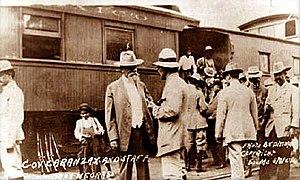
José Venustiano Carranza Garza né le 29 décembre 1859 à Cuatro Ciénegas dans l'État de Coahuila au Mexique et mort assassiné le 21 mai 1920 à Tlaxcalantongo, État de Puebla, est un homme d'État mexicain. Il fut président du Mexique de 1915 à 1920.
Le caféier vient de la province de Kaffa, en Éthiopie. Sa culture se répand dans l'Arabie voisine, où sa popularité a profité de la prohibition de l'alcool par l'islam. Appelé K'hawah, qui signifie « revigorant », sa rareté l'a rendu très cher en Europe jusqu'au premier tiers du XVIIIᵉ siècle. Puis sa culture déferle en quatre vagues, Java des années 1720, La Réunion des années 1730-1740, le Suriname des années 1750-1770 et Saint-Domingue des années 1770-1780.